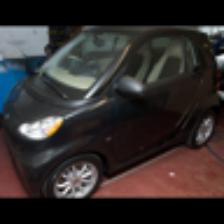
Label: NonHuman